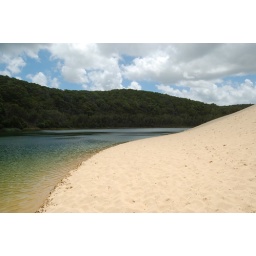
This is a beach on a fresh water lake in the middle of Fraser Island..